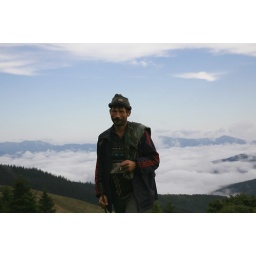
in Carpathian mountains people work from early morning while tourists are sleeping ....